Presidency of Cristina Fernández de Kirchner

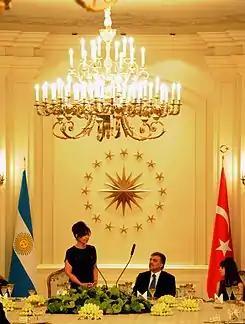
Fernández de Kirchner with Turkish president Abdullah Gul in Ankara, 2011

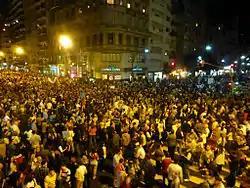
200,000 people took part in a cacerolazo against Kirchner

On 22 September, she addressed the United Nations. She supported the Palestinian request to be seated in the General Assembly, and threatened to cancel flights from Chile to the Falkland Islands in order to advance Argentine claims of sovereignty over the Islands. The 2011 election took place in October, and she won with 54.1% of the vote.